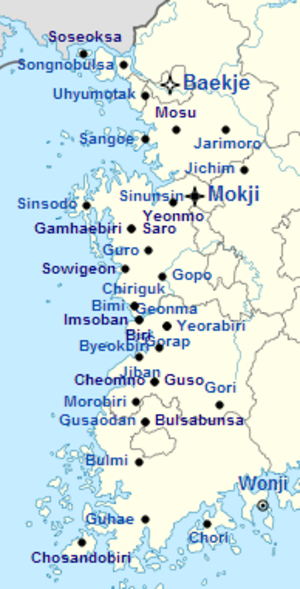
Mahan était une confédération de 54 petits États qui a existé du Iᵉʳ siècle AEC au IIIᵉ siècle EC dans le sud-ouest de la Corée près des côtes de la mer Jaune. Résultant de la rencontre de migrants venus de Gojoseon et de la fédération des Jin, Mahan était l'un des « Trois han » avec Byeonhan et Jinhan. Baekje était un des états de Mahan qui a fini par en prendre le contrôle.